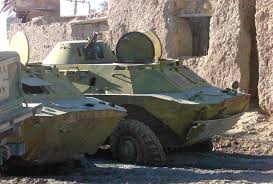
Label: BTR